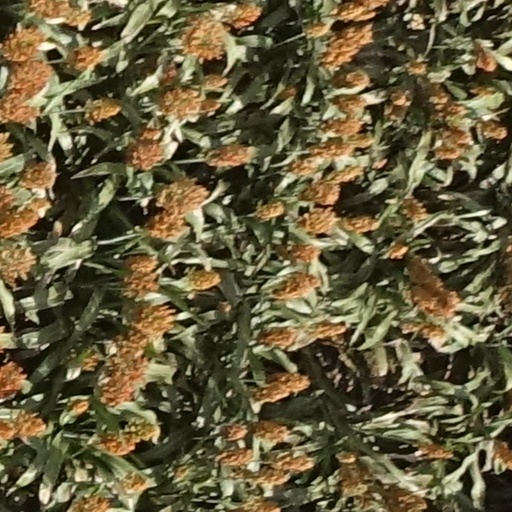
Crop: sorghum